Hronov

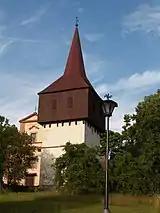
Bell tower

Hronov is located on the railway lines Broumov–Starkoč and Hronov–Choceň.